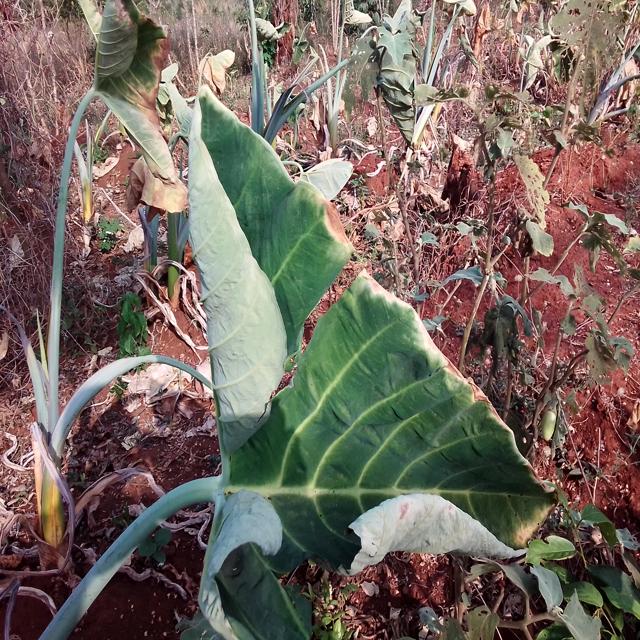
Label: Early_Blight